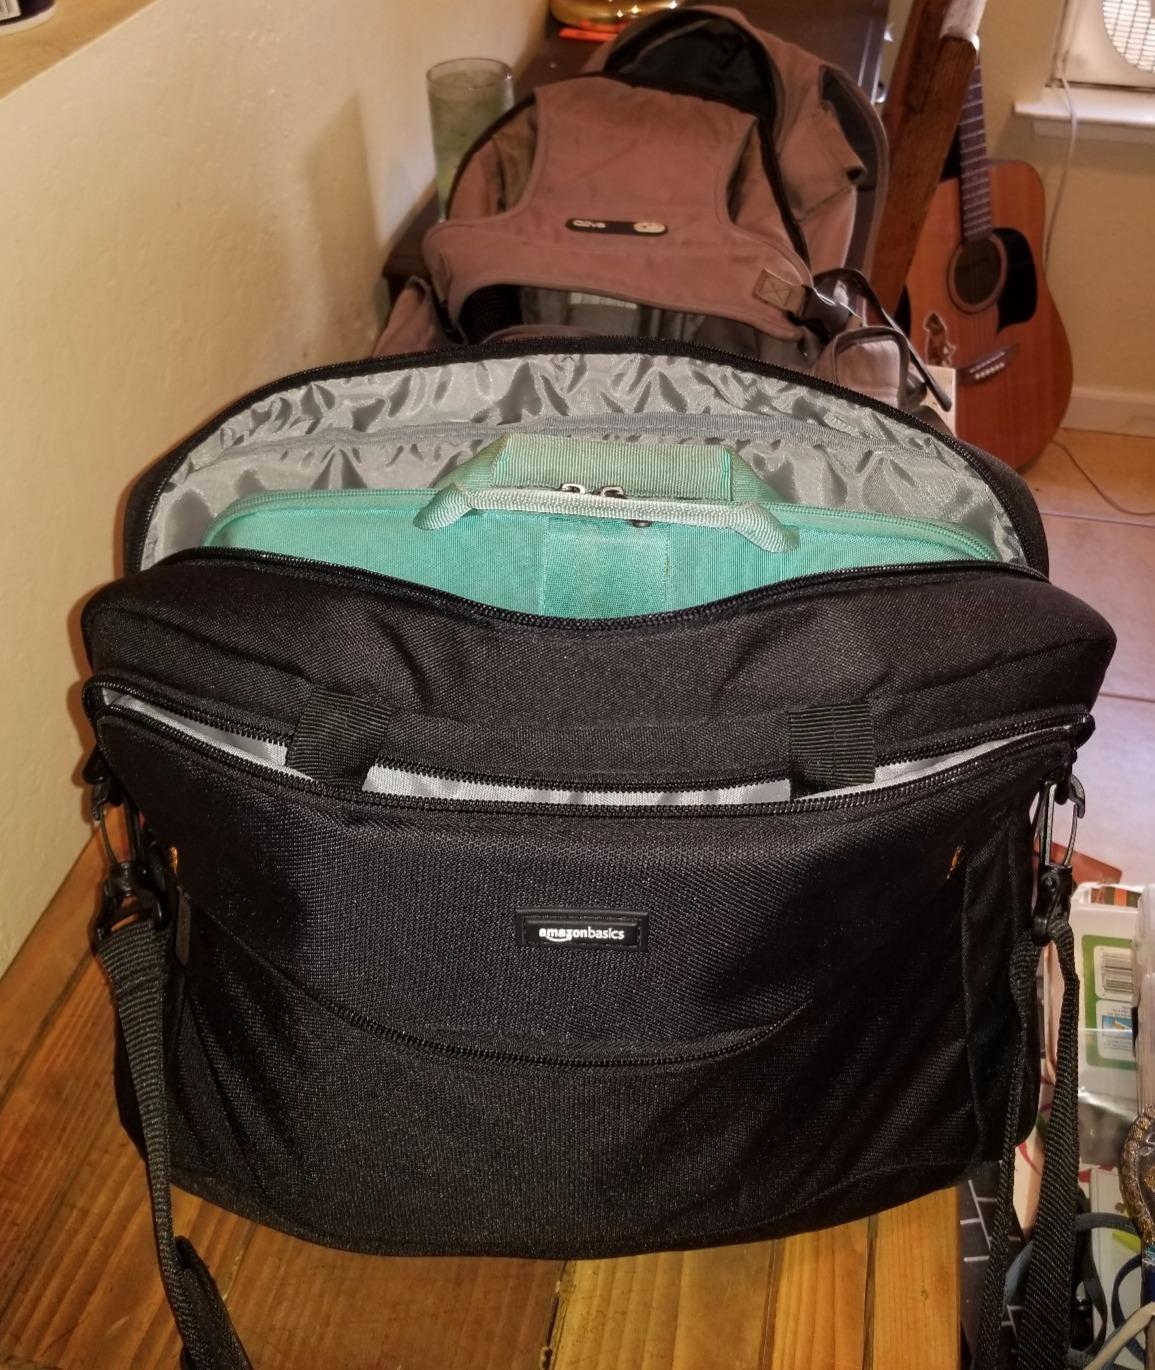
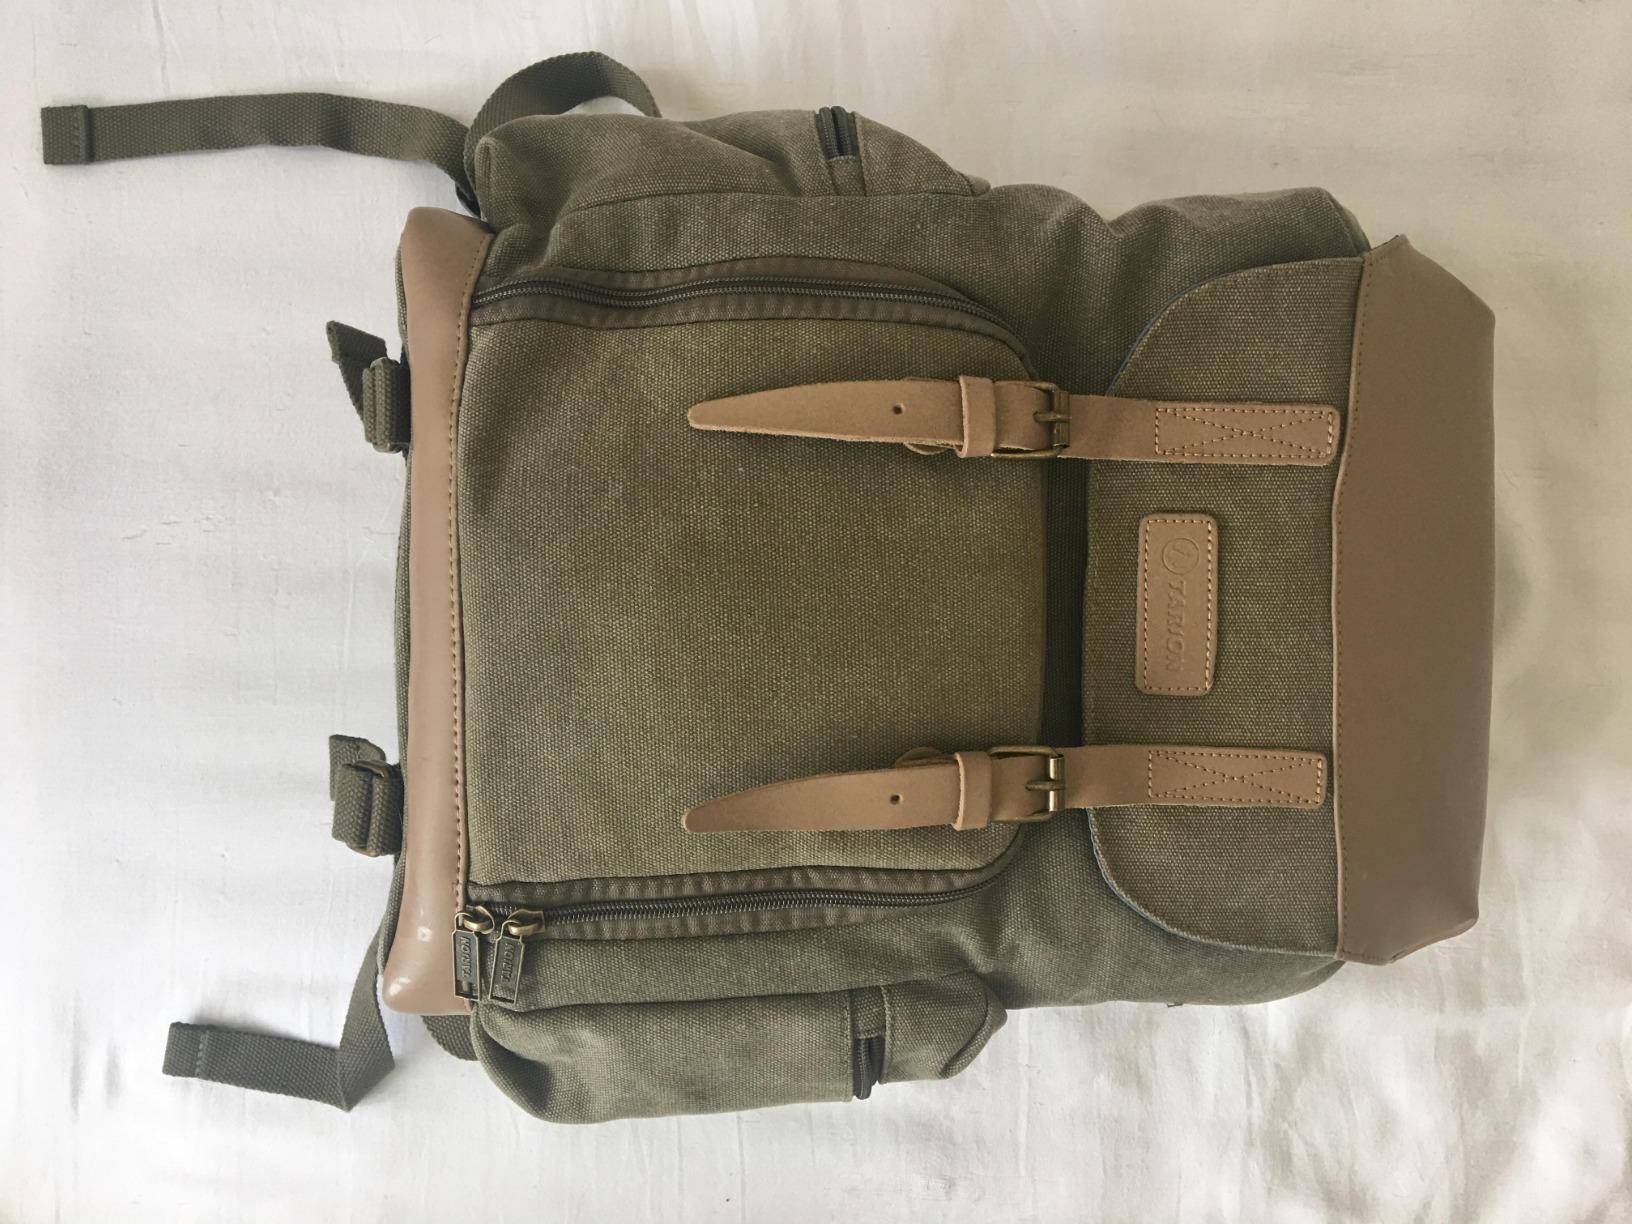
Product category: bag
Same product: no